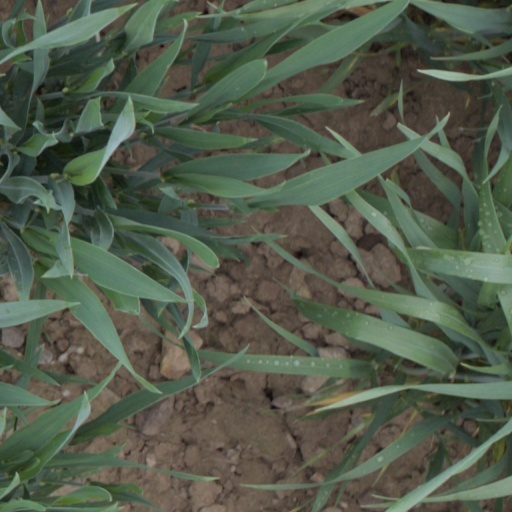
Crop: wheat